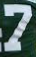
Number: 7